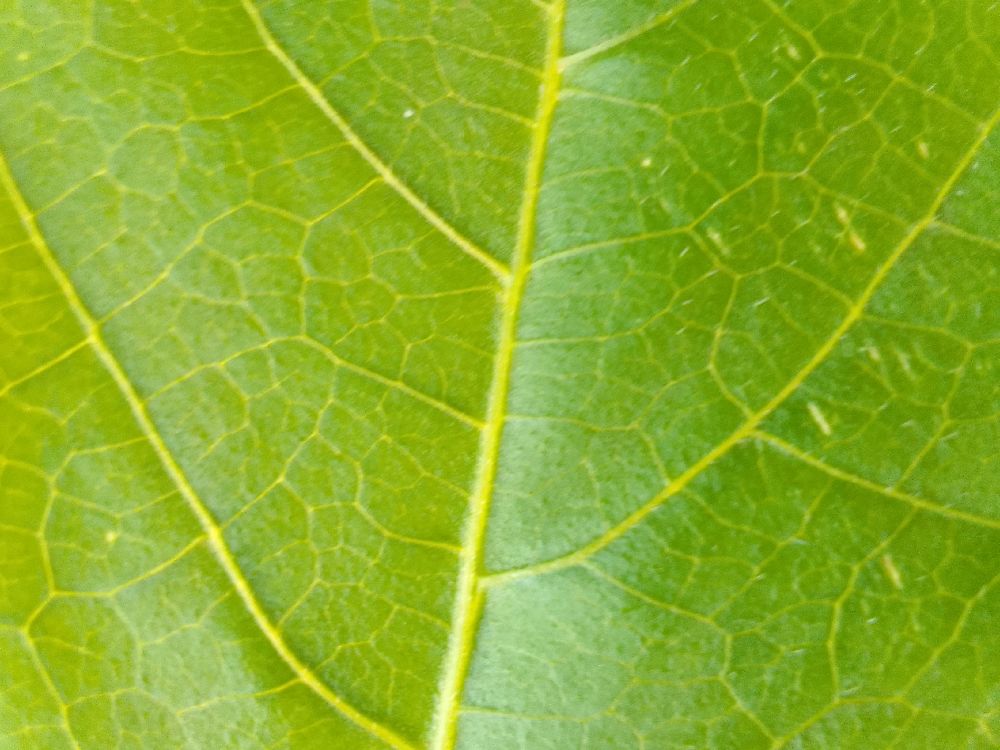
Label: healthy